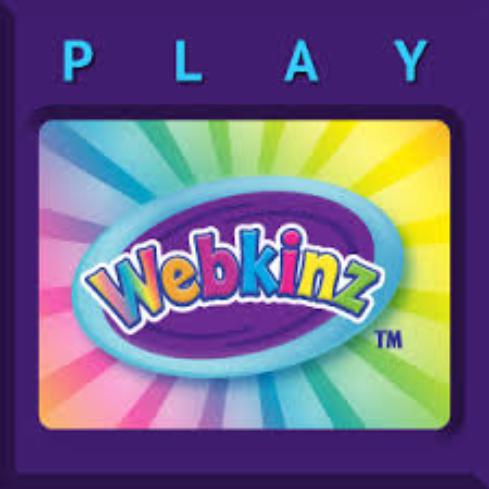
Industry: Leisure